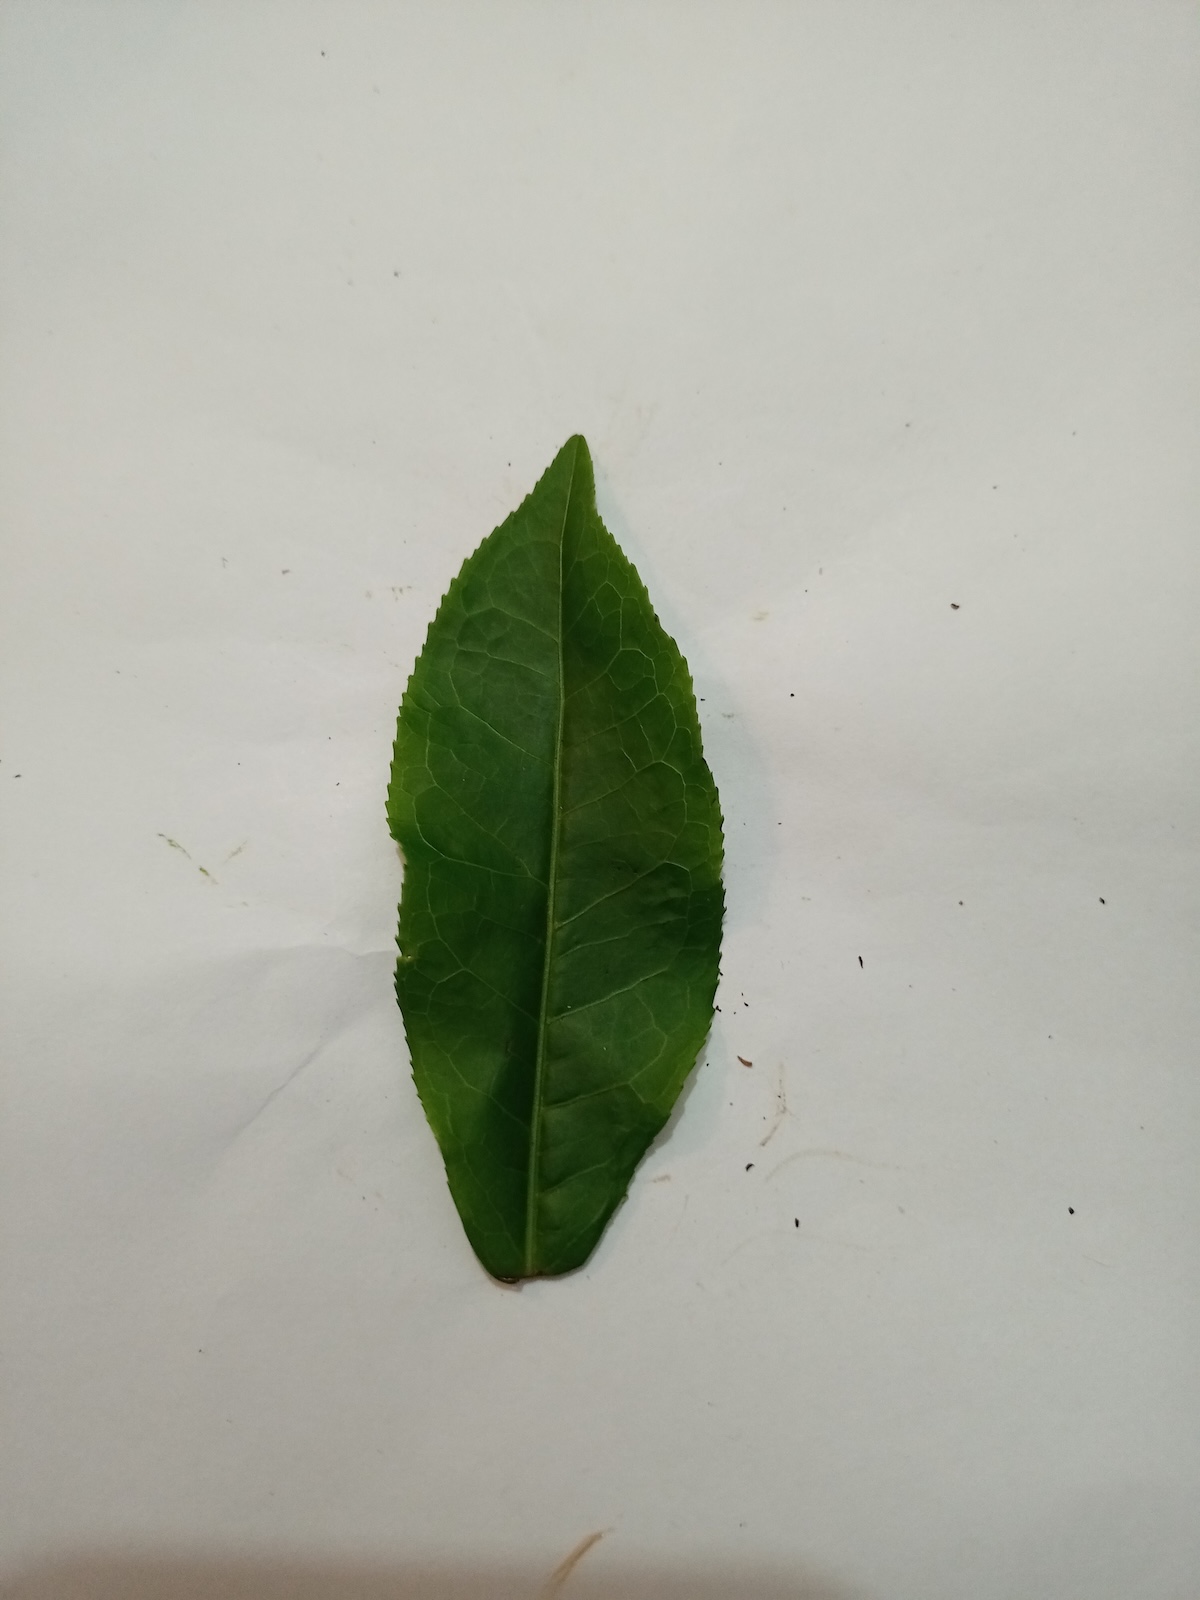
Label: Healthy leaf